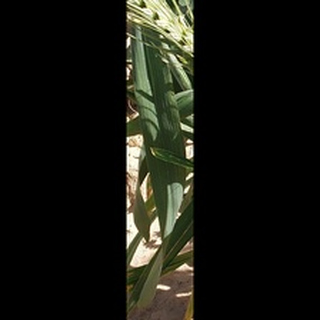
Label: healthy_wheat